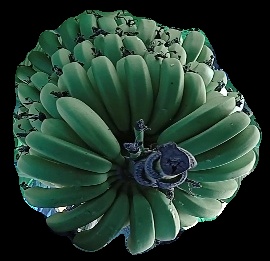
Variety: pachbale
Grade: grade1